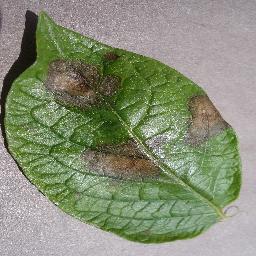
Label: Potato___Late_blight